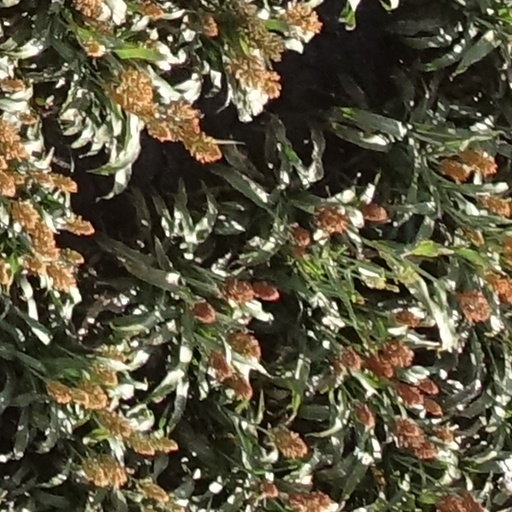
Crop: sorghum